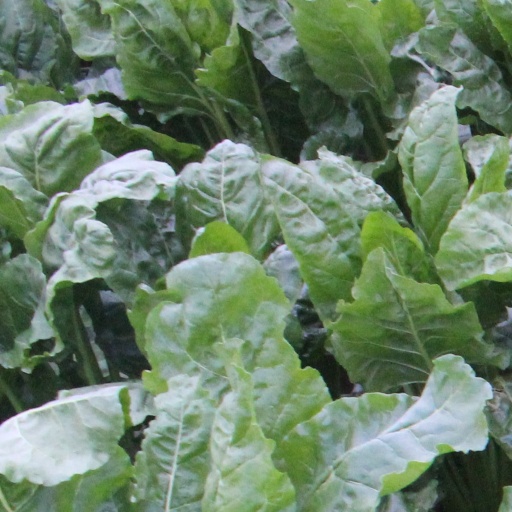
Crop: sugar beet